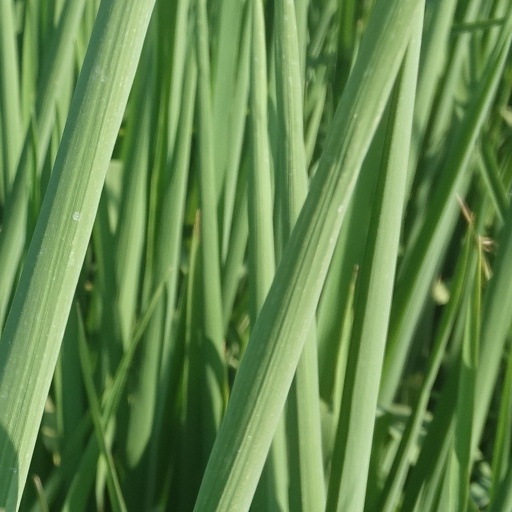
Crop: rice